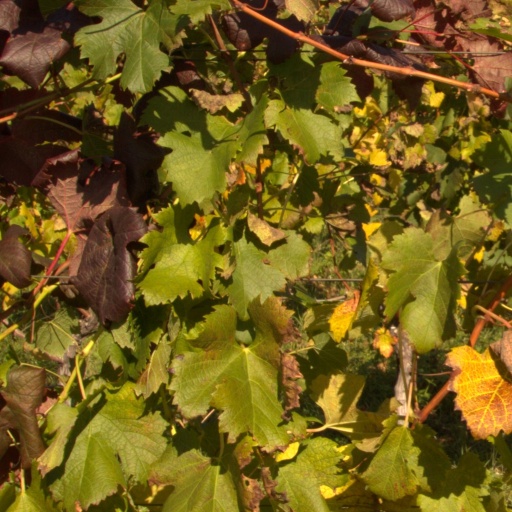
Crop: grape